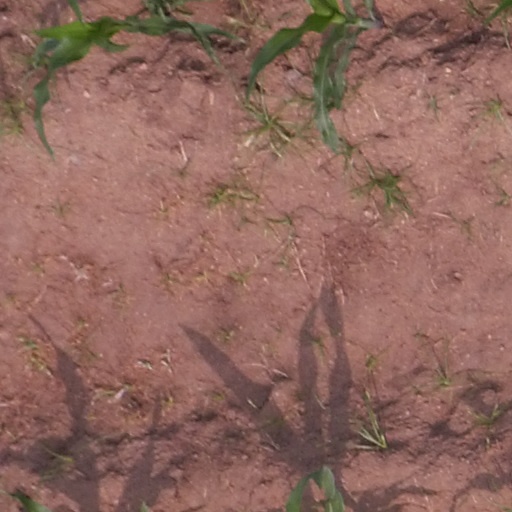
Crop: maize; corn